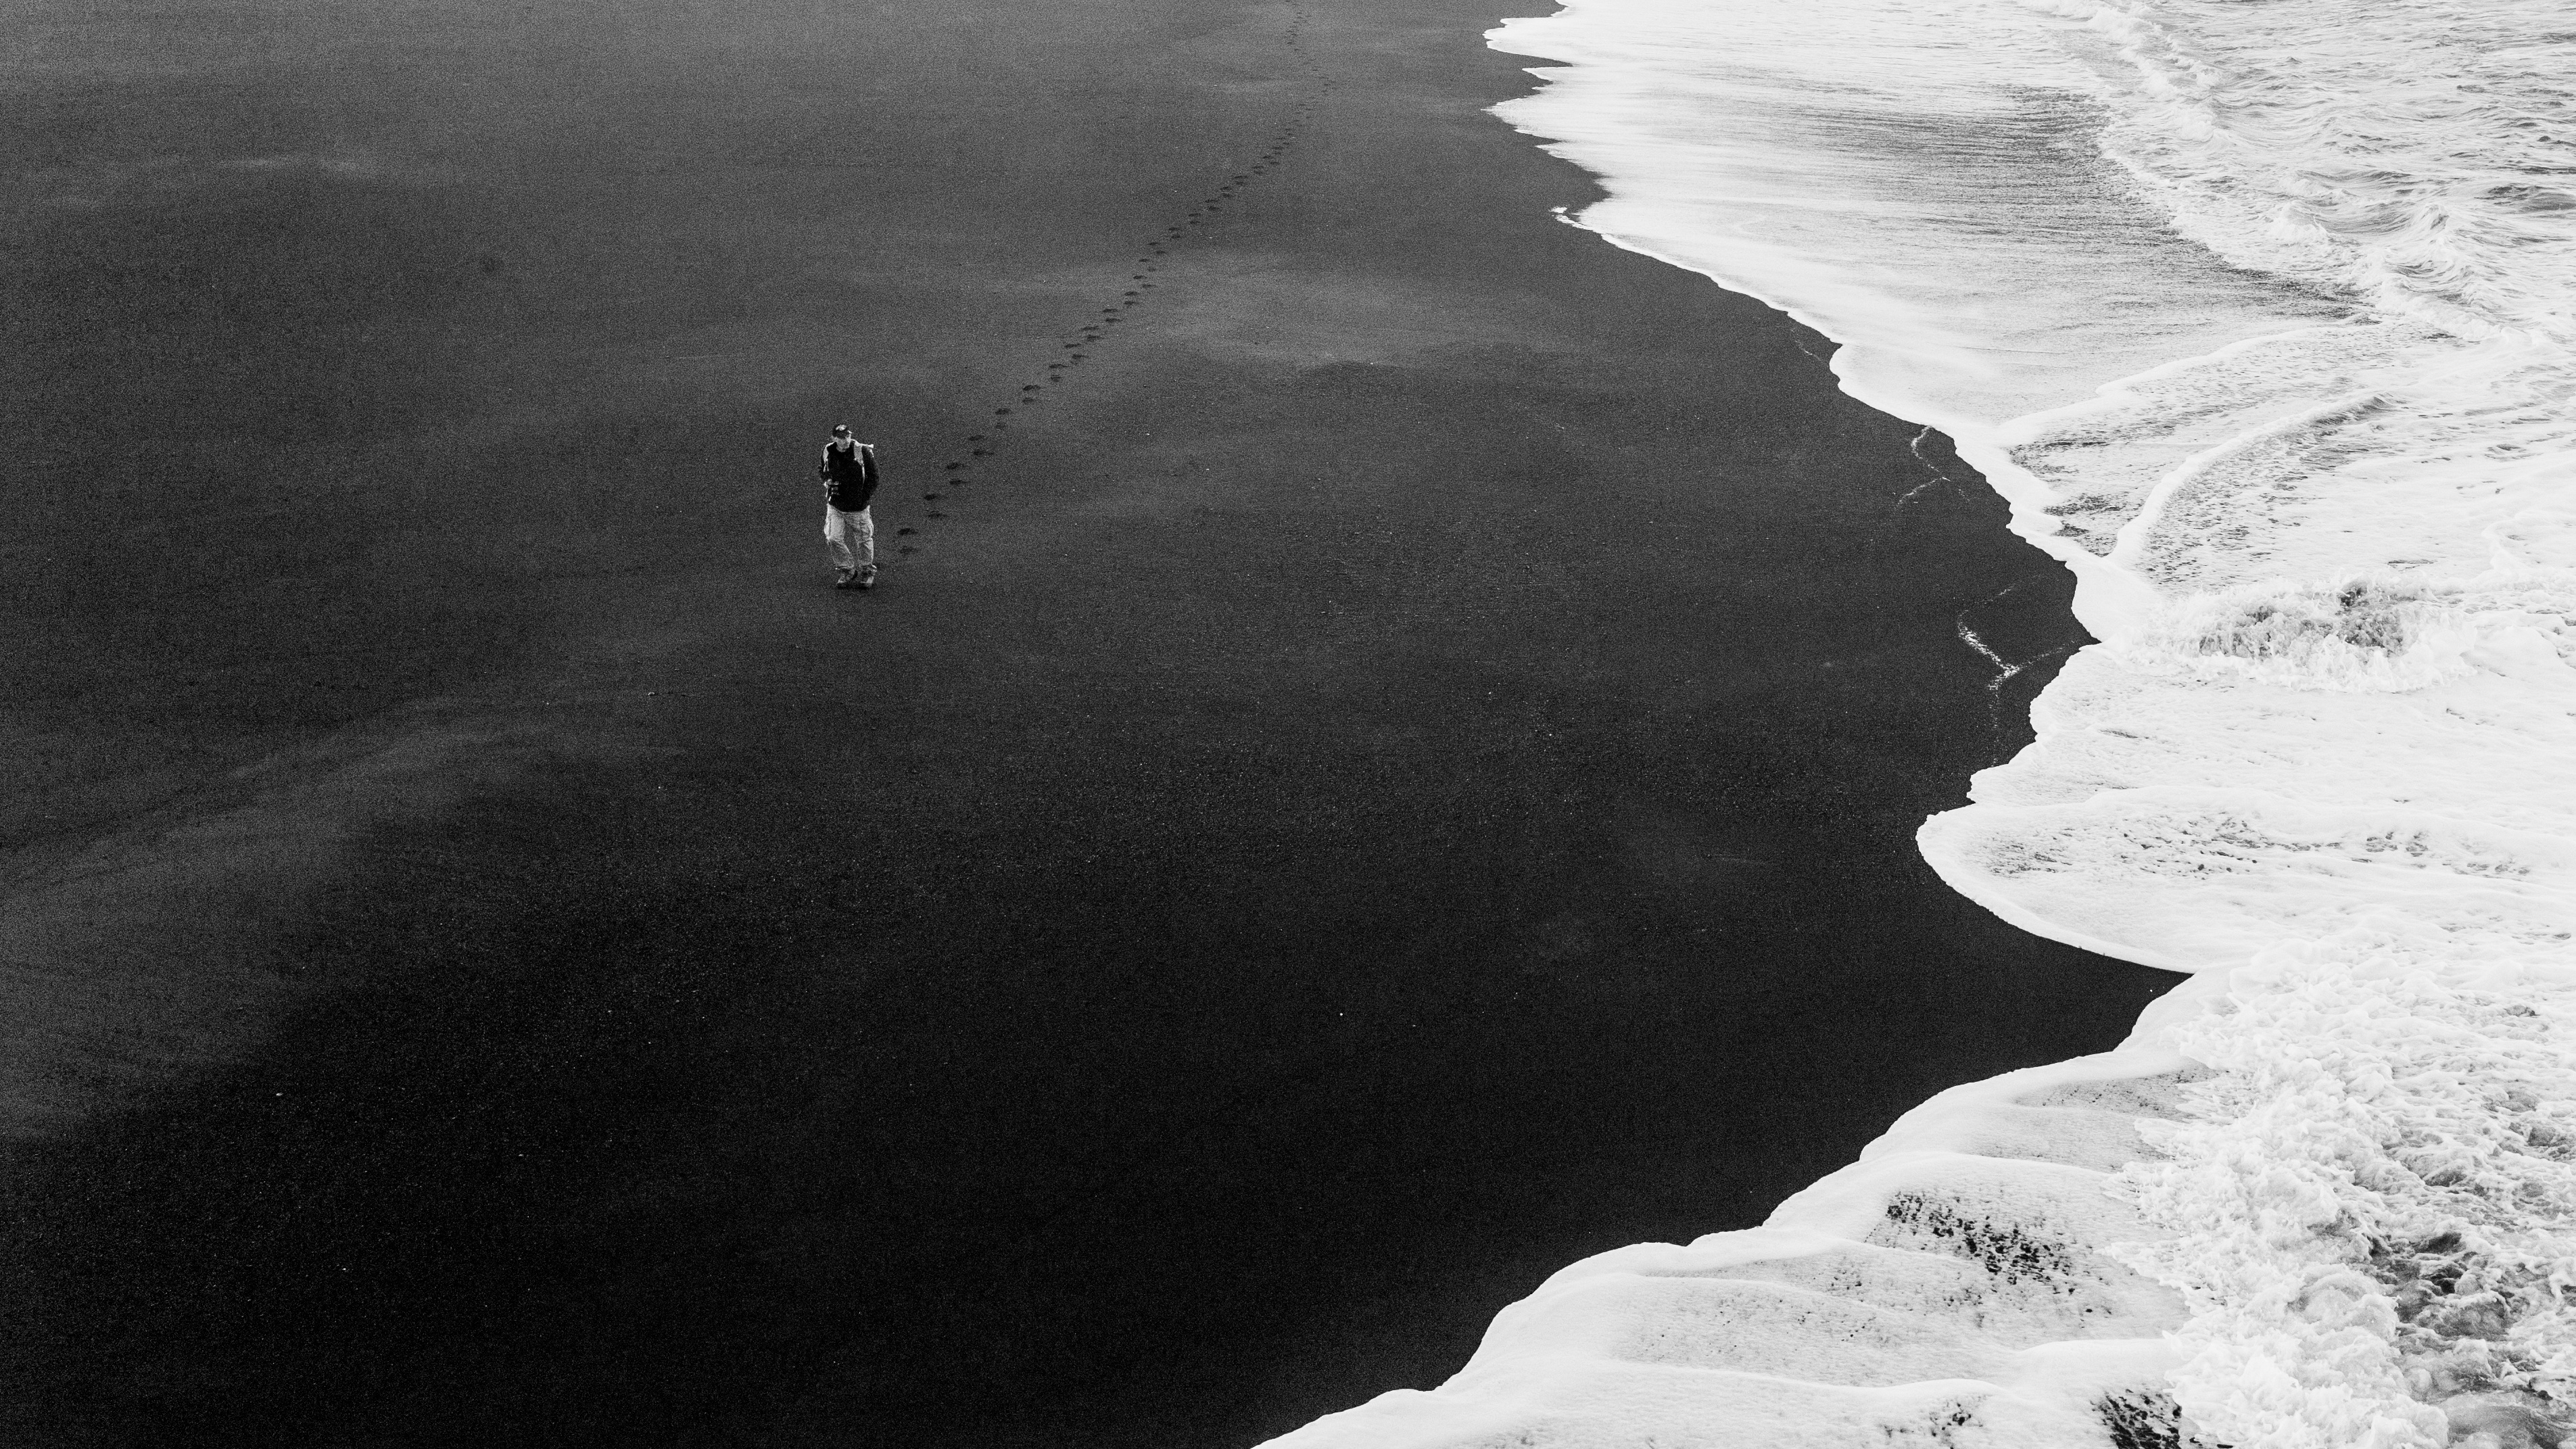
sea, coast, water, rock, ocean, black and white, white, photography, shore, wave, ice, reflection, black, monochrome, terrain, monochrome photography, atmospheric phenomenon, atmosphere of earth, wind wave